Basilica of Santa Maria a Pugliano

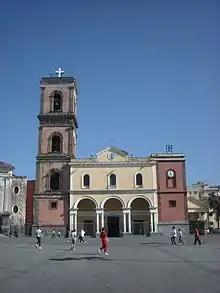
Exterior

The Basilica of Santa Maria a Pugliano is the main church in Ercolano and the oldest church in the area around Mount Vesuvius.